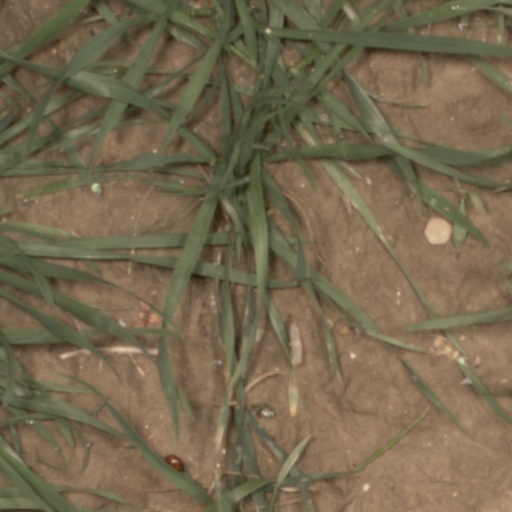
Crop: wheat